BAP Almirante Grau (CLM-81)

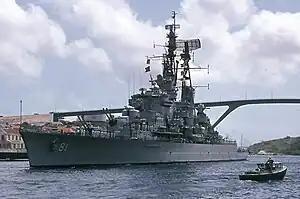
BAP "Almirante Grau" (CLM-81) leaves the harbor of Curaçao, June 1973.

In Dutch service both ships participated in several NATO exercises, and were frequently used as flagships for different naval task forces.